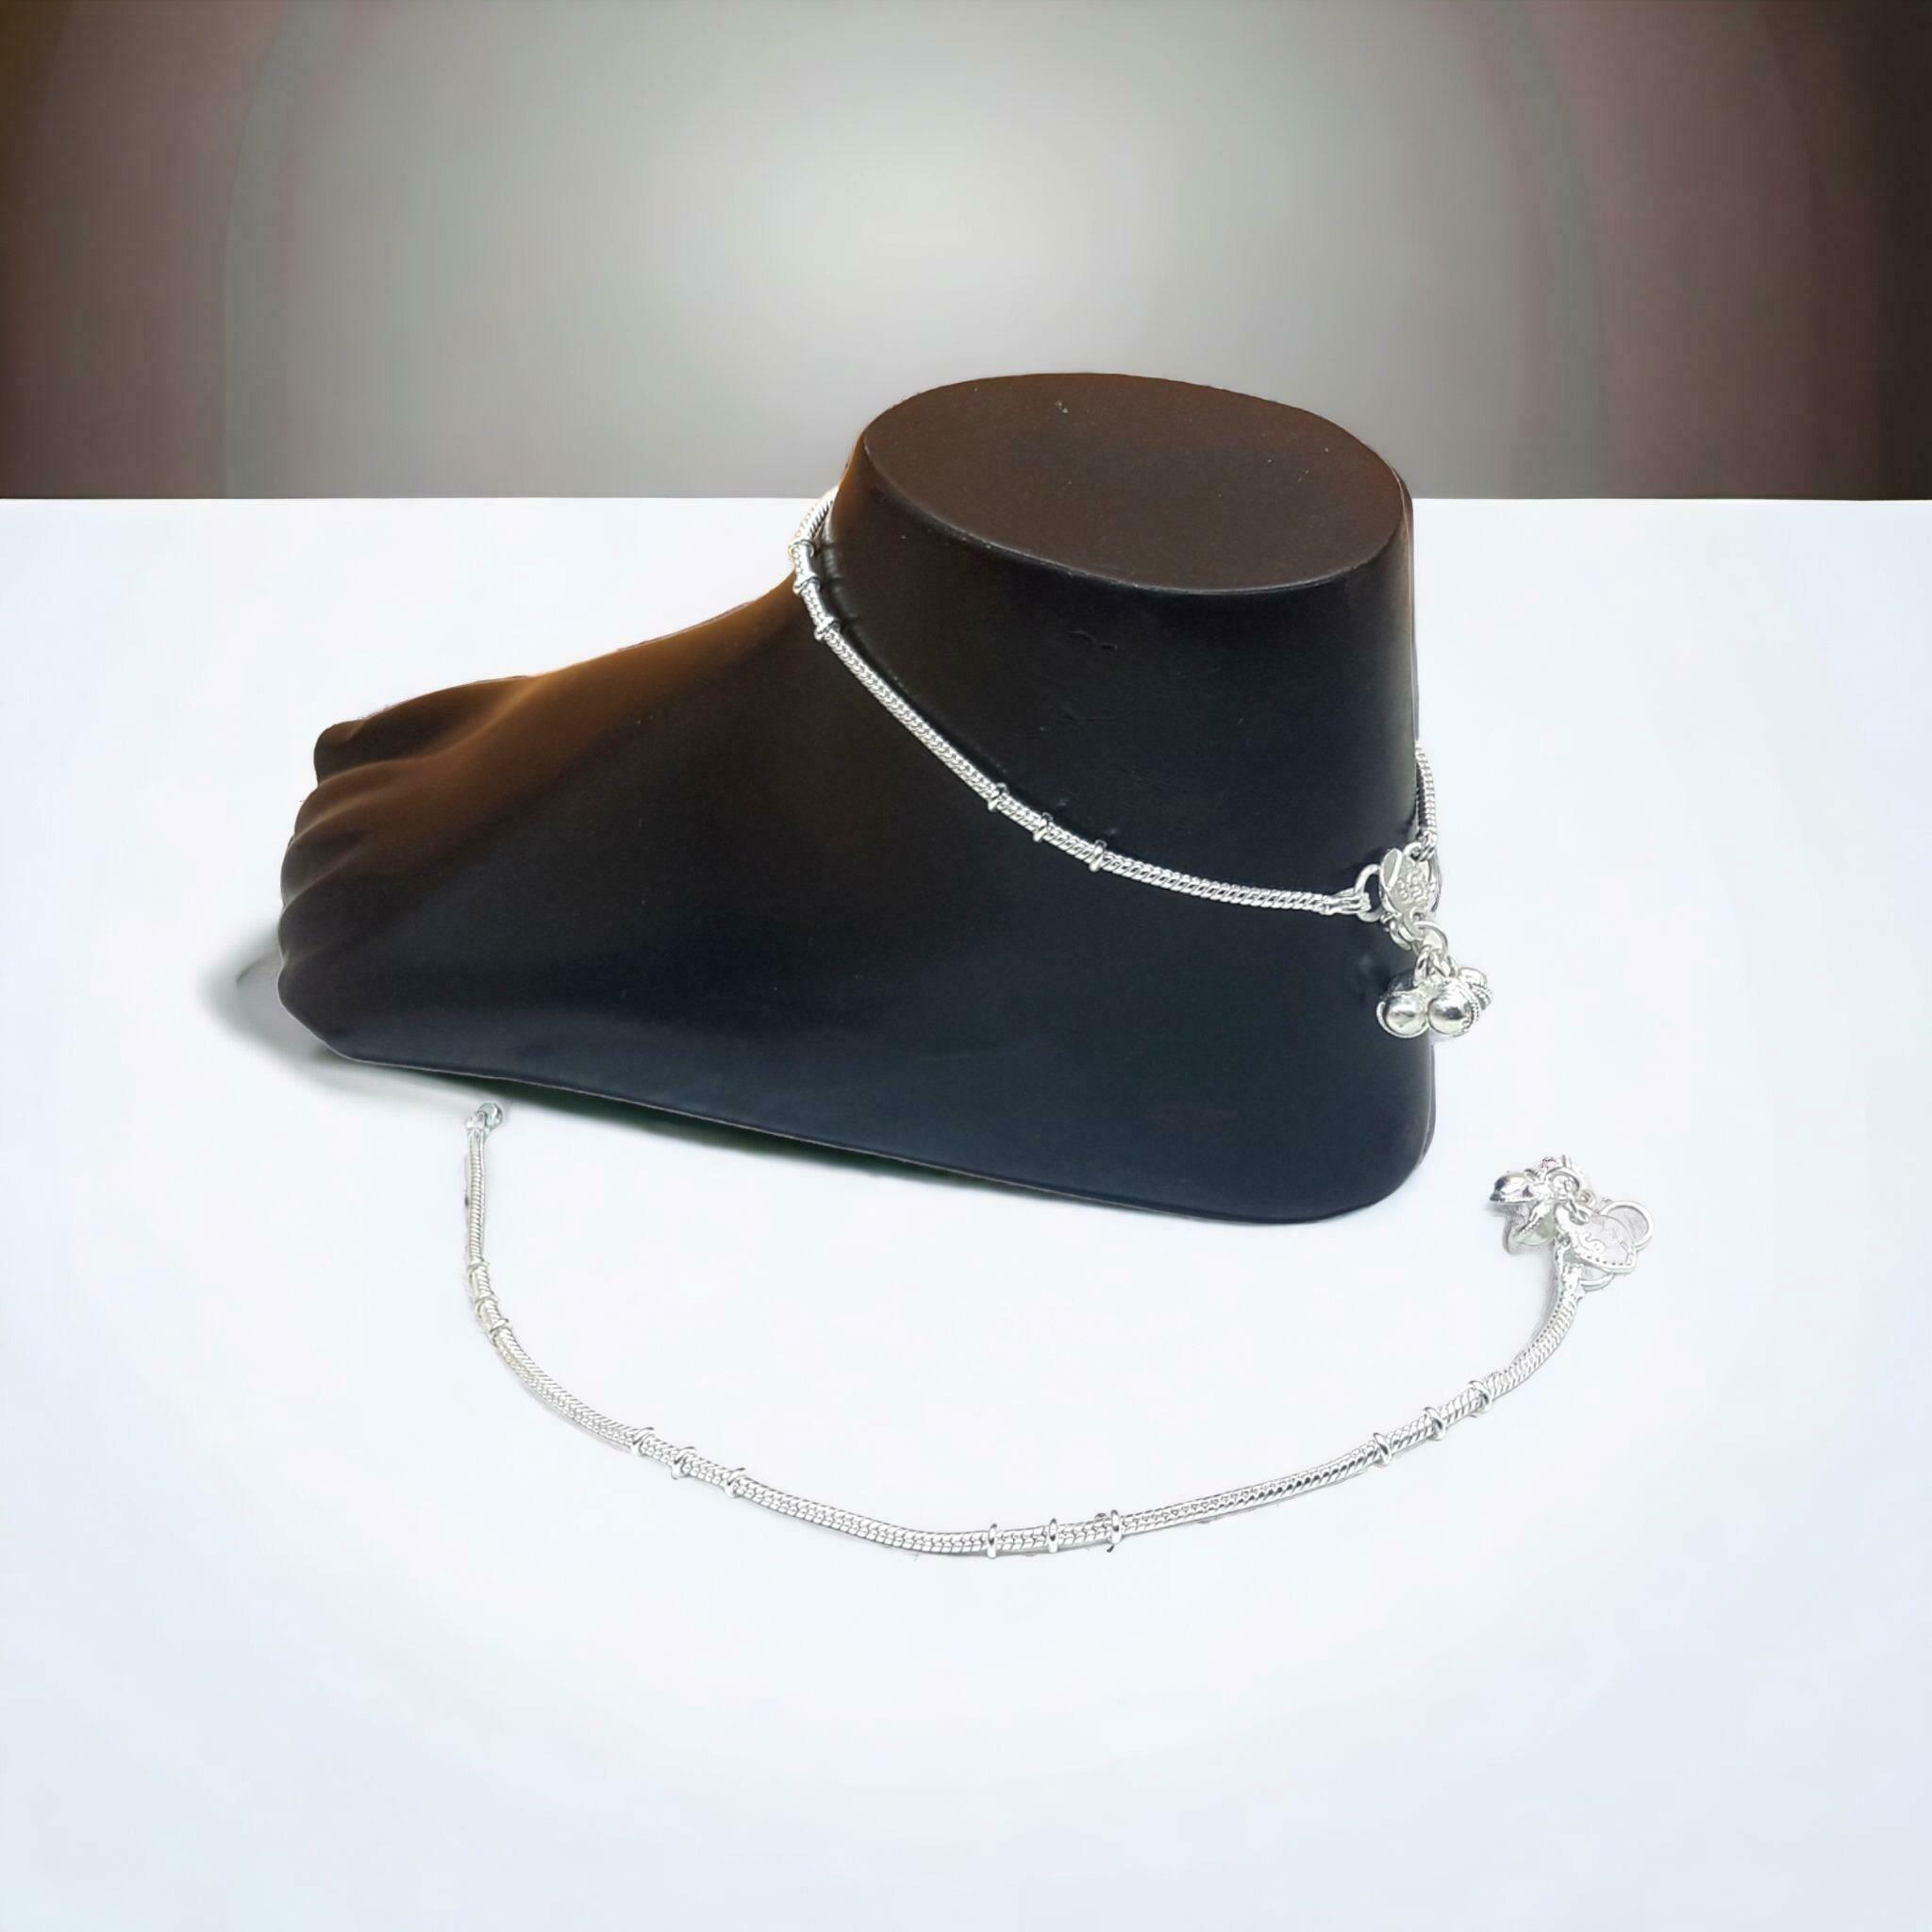
BR Ornaments Elite Bejeweled Women Anklets & Toe Rings Alloy Anklet (Pack of 2)
Type: Anklet
Brand: BR Ornaments
Price: Rs. 199
 This silver anklet looks good with all indian outfitsor traditional outfits suitable girls and women of all ages. grab this pair of anklets, you will feel stylish ankle and shining silver anklet will make beautiful, you must buy the sns traders anklets you will never go wrong with the latest design, fancy anklets in silver jewellery.